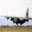
Label: airplane